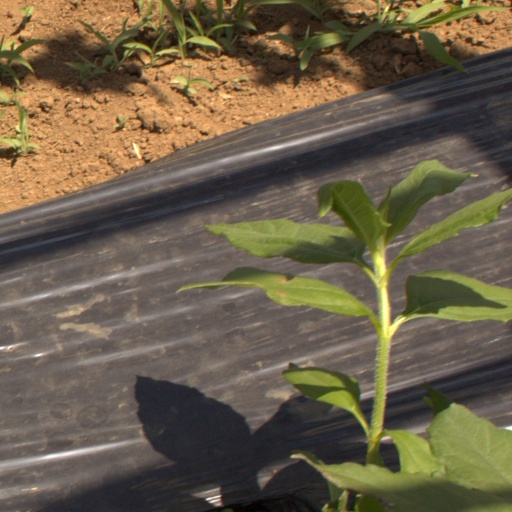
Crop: Jerusalem artichoke